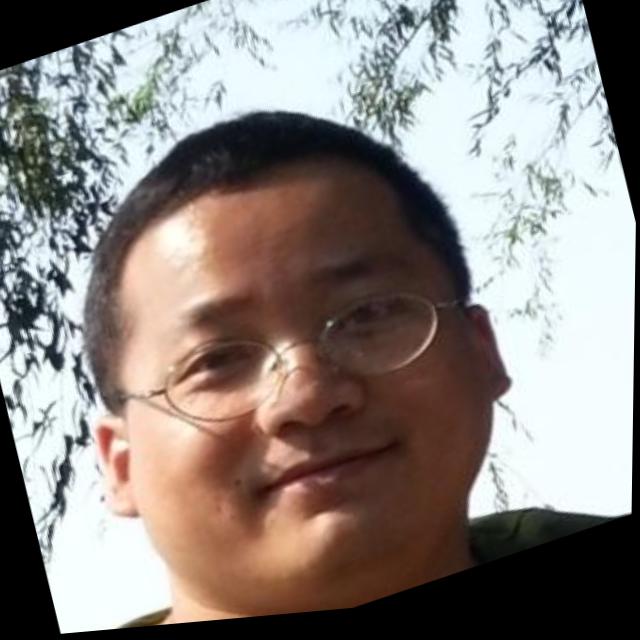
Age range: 21-44